Latia neritoides

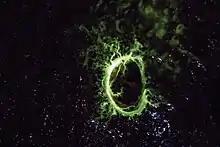
Bioluminescent slime

These animals are bioluminescent and highly phosphorescent. This can easily be seen in the dark by disturbing the animals, or by adding a few drops of alcohol to the water. This is the only known freshwater gastropod that emits light. The light stems from a luminescent slime that is emitted by the snail when it gets disturbed or is attacked by a predator such as a crayfish, an eel, or even a dragonfly nymph. Further details on its ecology and general biology can be found in.